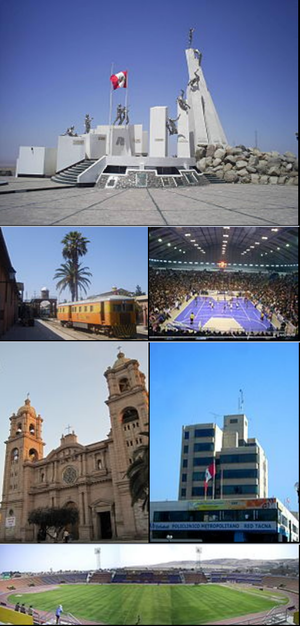
Tacna est une ville du Sud du Pérou, capitale de la Région de Tacna. Elle est située dans le désert d'Atacama, dans la vallée du Río Caplina. Tacna est une ville très active commercialement, n'étant située qu'à 35 km au nord de la frontière chilienne. Les habitants de la cité sont appelés des tacneños.